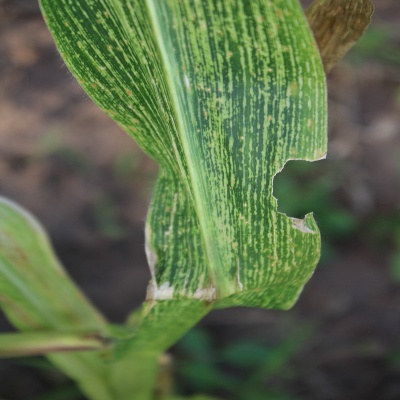
Crop: Maize
Condition: streak virus